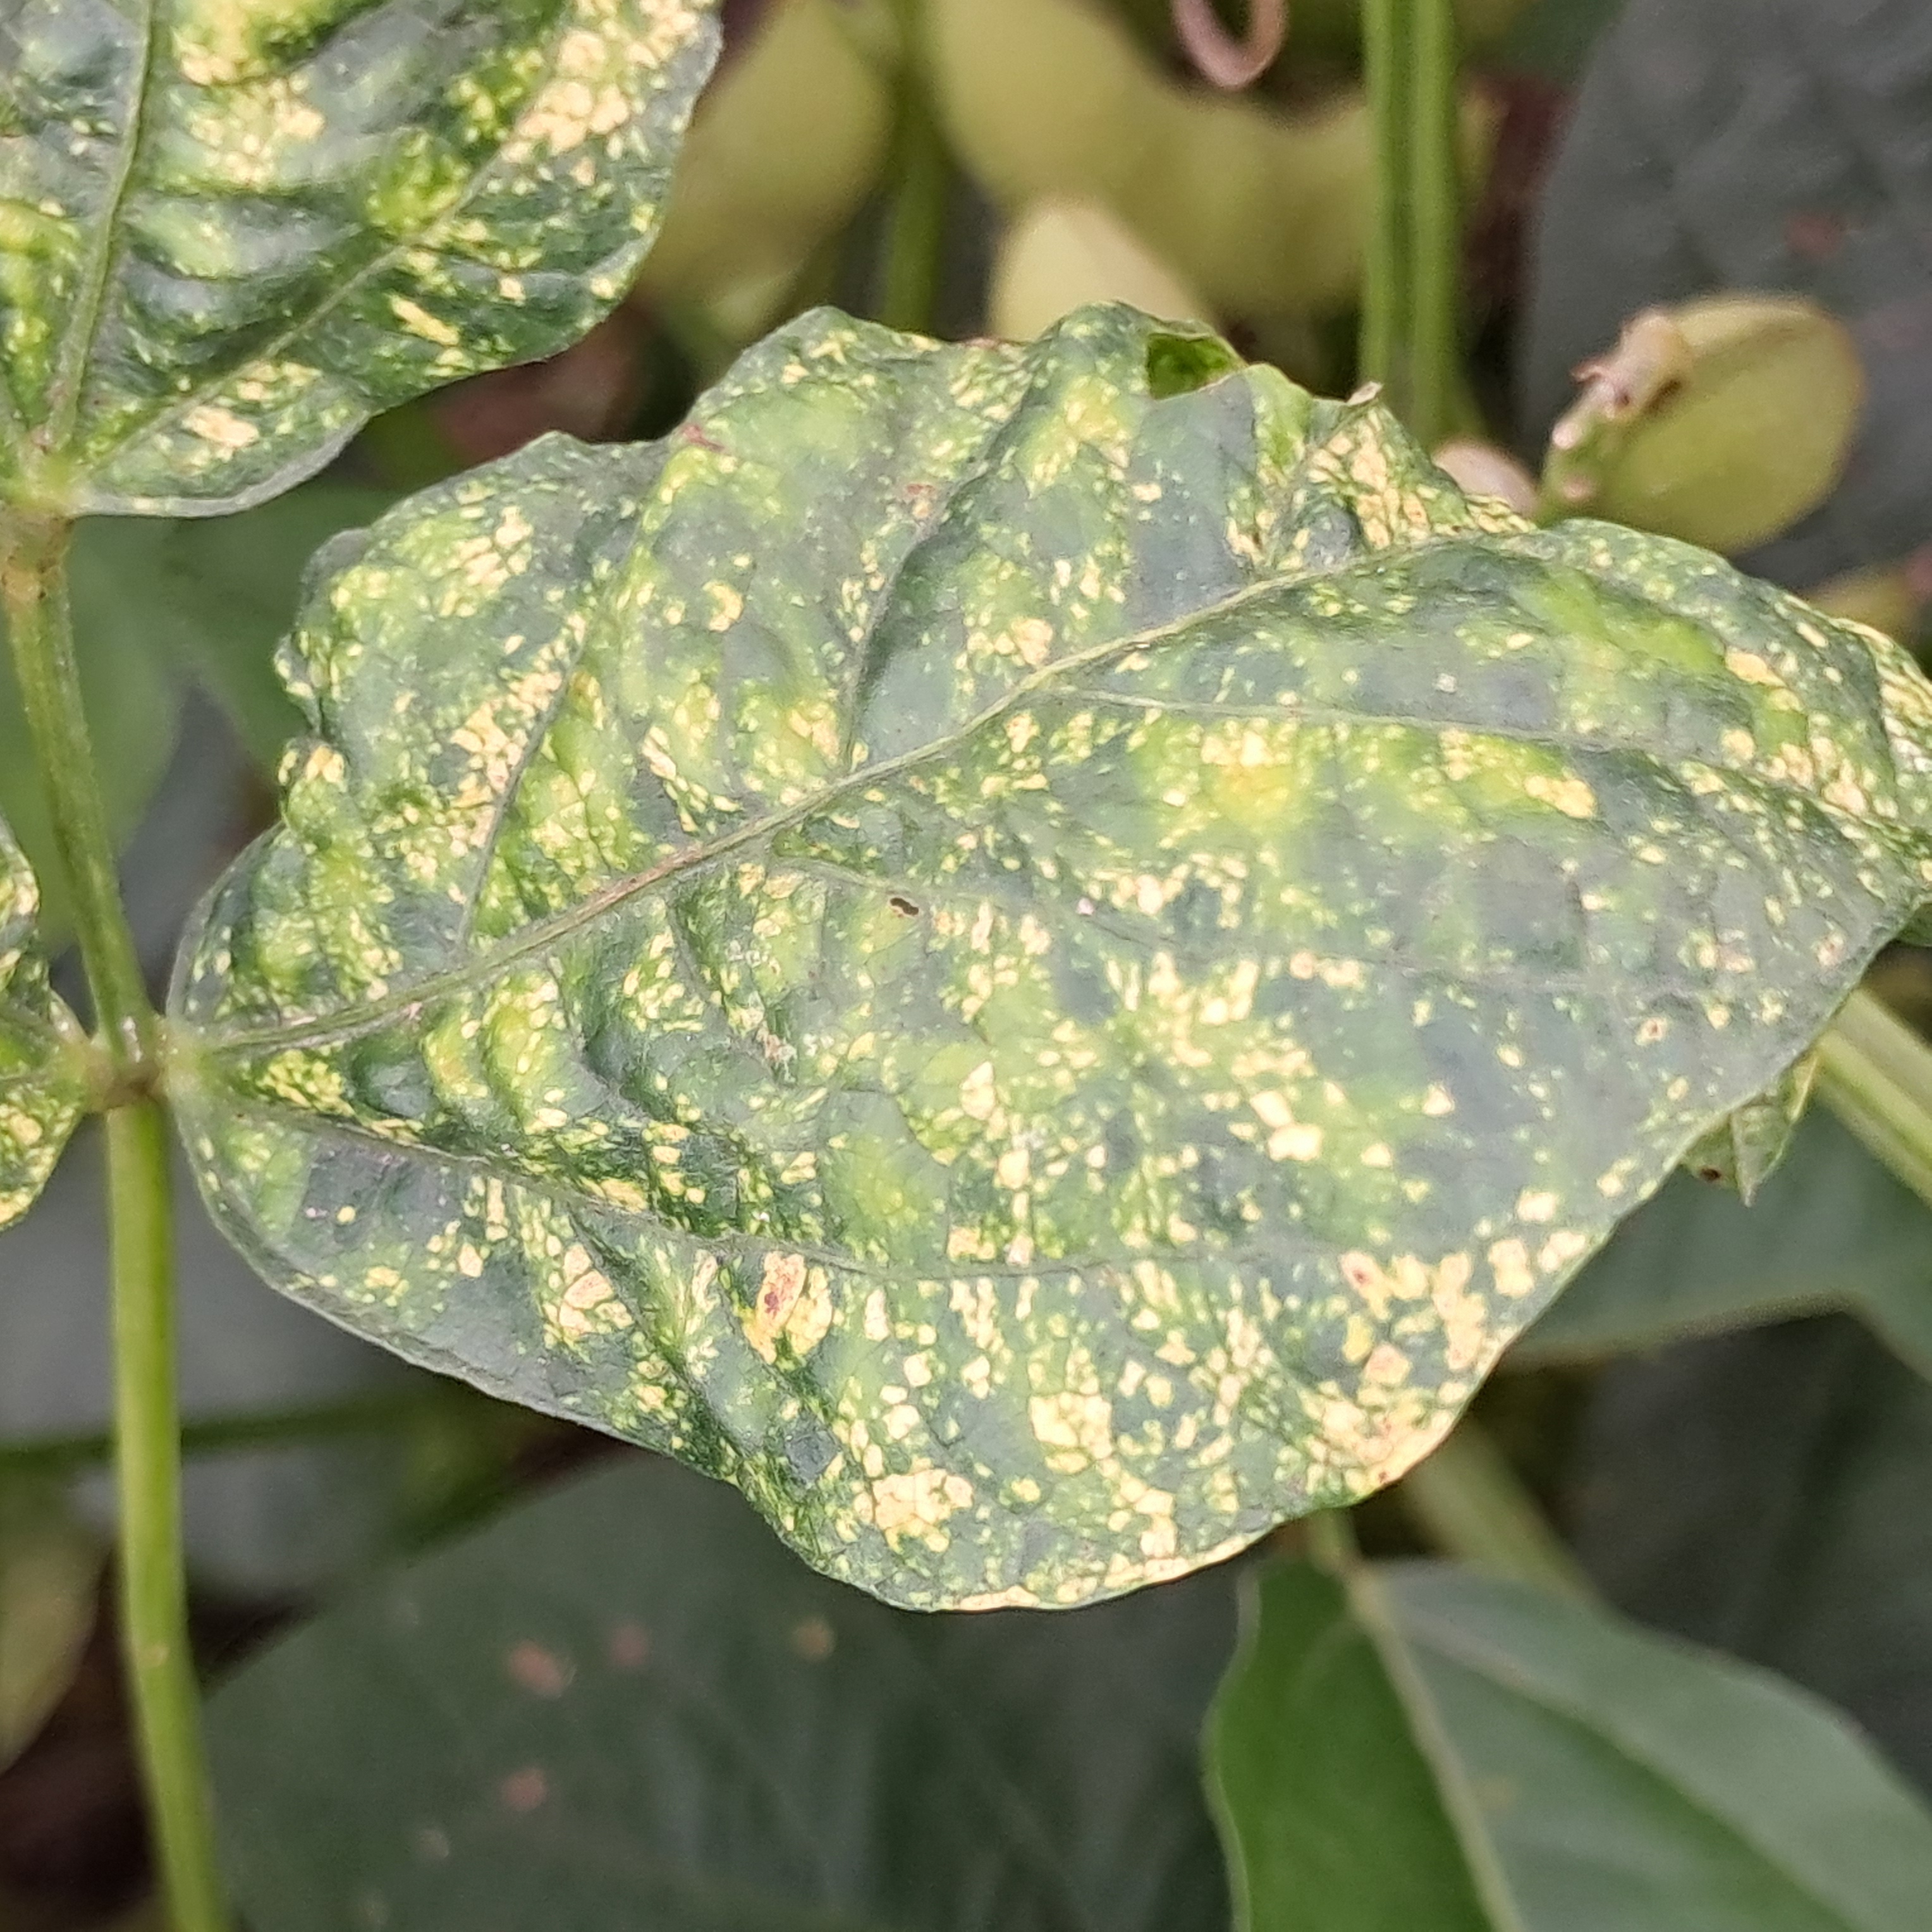
Label: Mosaic